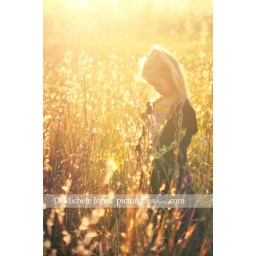
I love how the hay in this field catches light in the golden hour... made explore #345 january 16